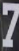
Number: 7